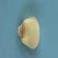
Maize quality: Good